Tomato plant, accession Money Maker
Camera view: horizontal (90 deg, fisheye); turntable rotation: 300 degrees
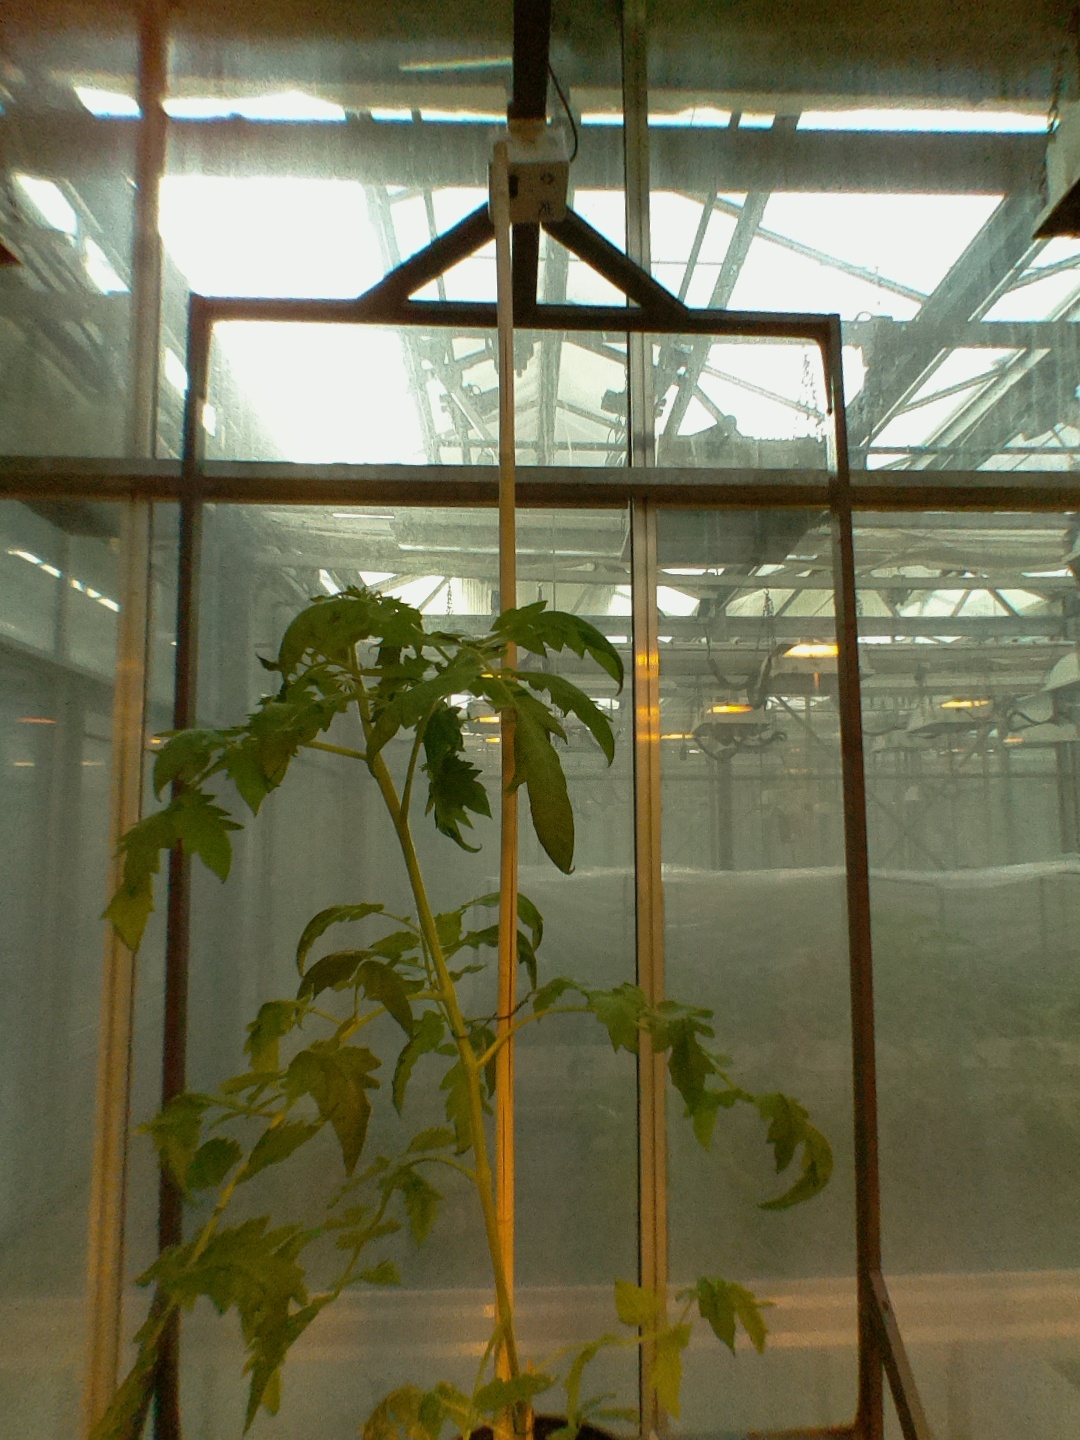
BBCH growth stage 55: 5 inflorescences visible